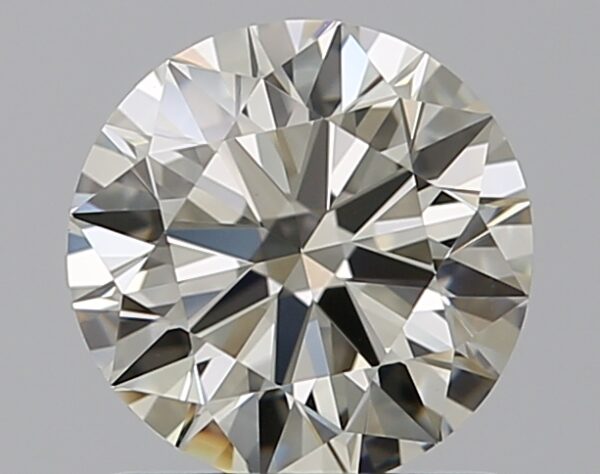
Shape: round
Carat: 1.01
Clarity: VVS2
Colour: L
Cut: EX
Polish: EX
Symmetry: EX
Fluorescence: F
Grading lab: GIA
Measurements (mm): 6.4 x 6.44 x 3.93